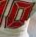
Number: 0